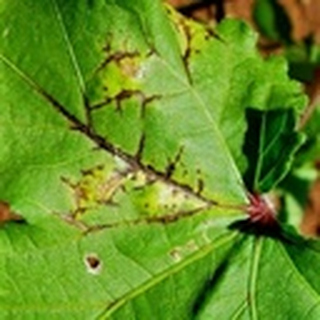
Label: cotton_bacterial_blight